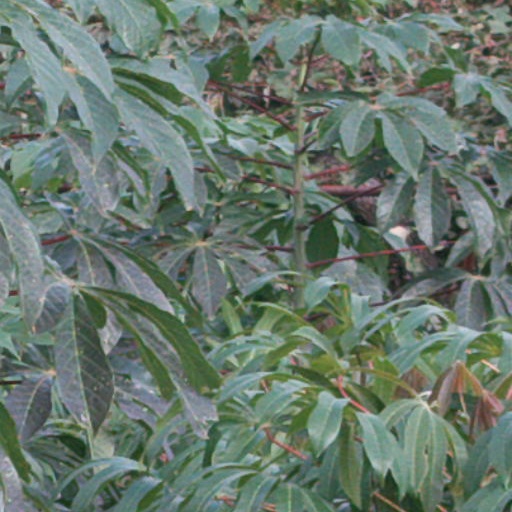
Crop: cassava